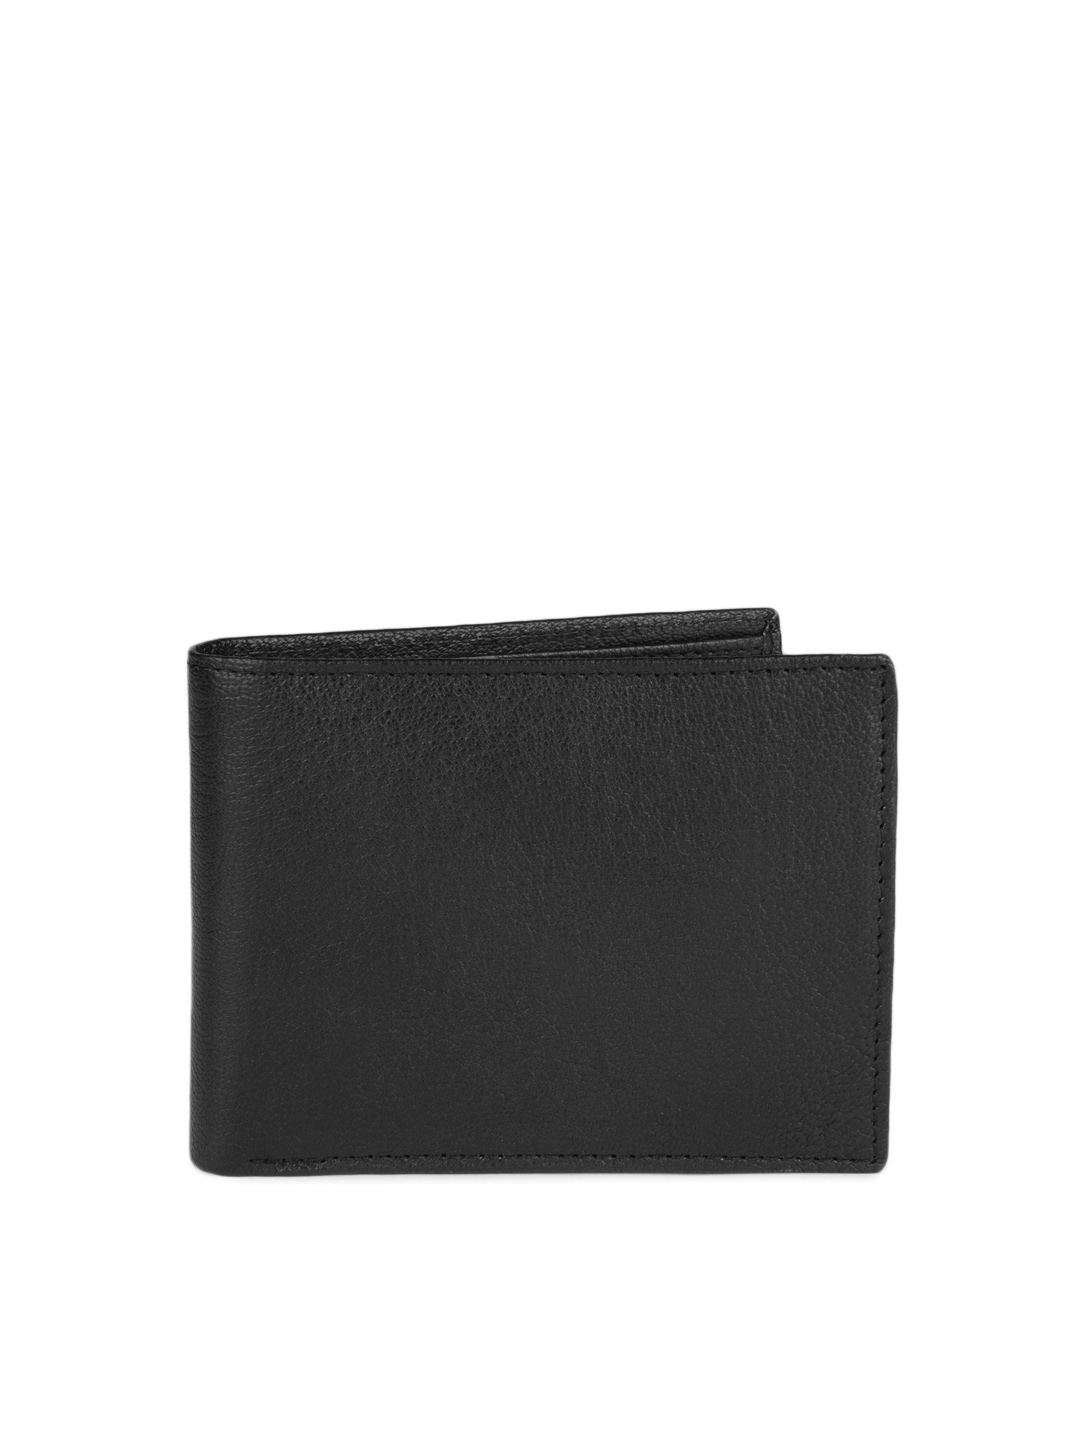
OTLS Men Laurel Black Wallet
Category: Accessories / Wallets / Wallets
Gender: Men
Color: Black
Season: Summer 2012
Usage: Casual